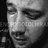
Emotion: sad